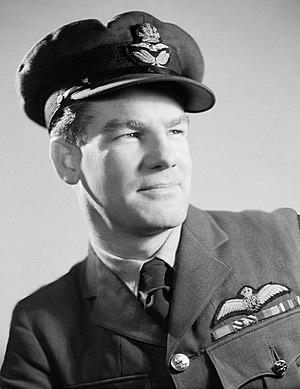
Dunkerque est un film de guerre américano-britannico-franco-néerlandais écrit et réalisé par Christopher Nolan, sorti en 2017. Il traite de l'opération Dynamo, qui permet le rembarquement des troupes britanniques coincées dans la poche de Dunkerque, à la fin de la campagne de France.